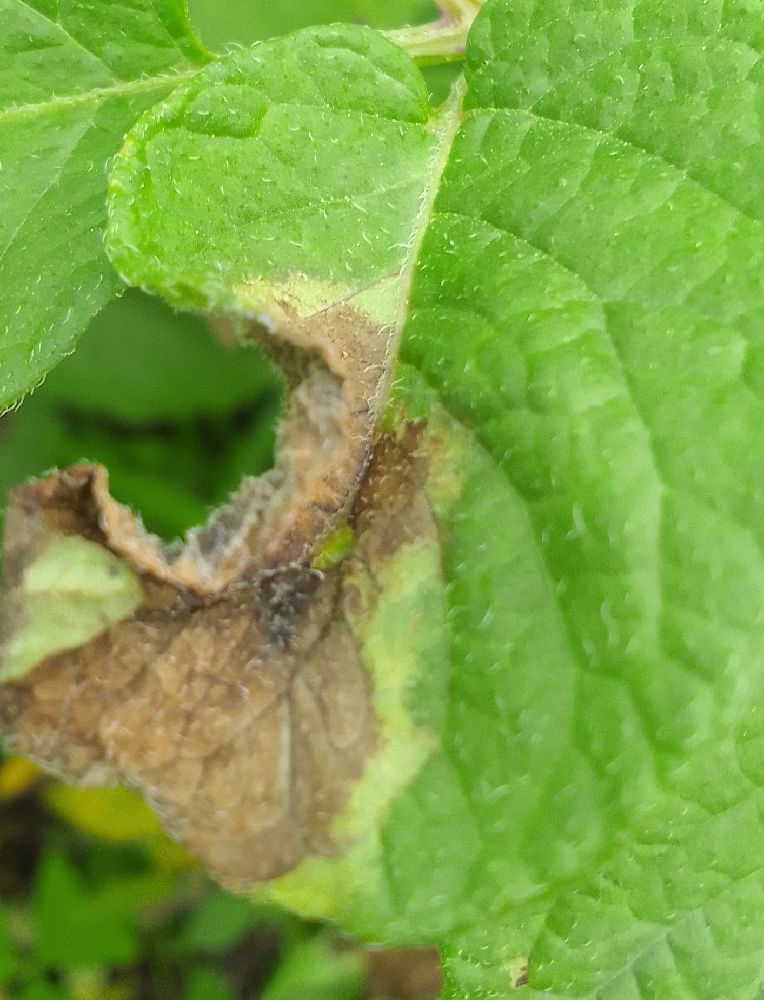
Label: Late blight